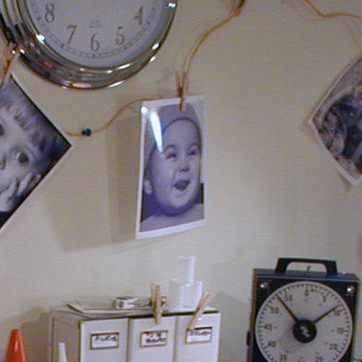
Material: paper